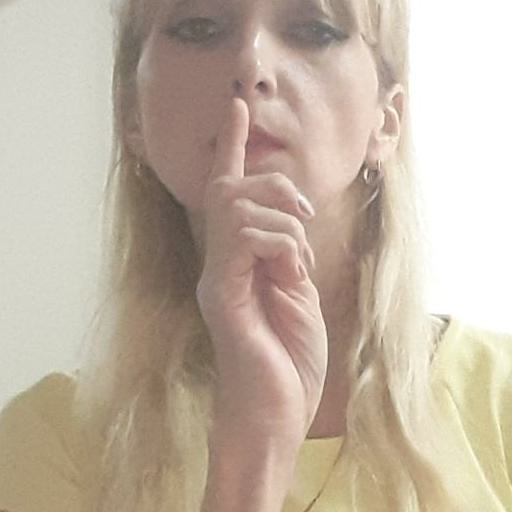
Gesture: mute